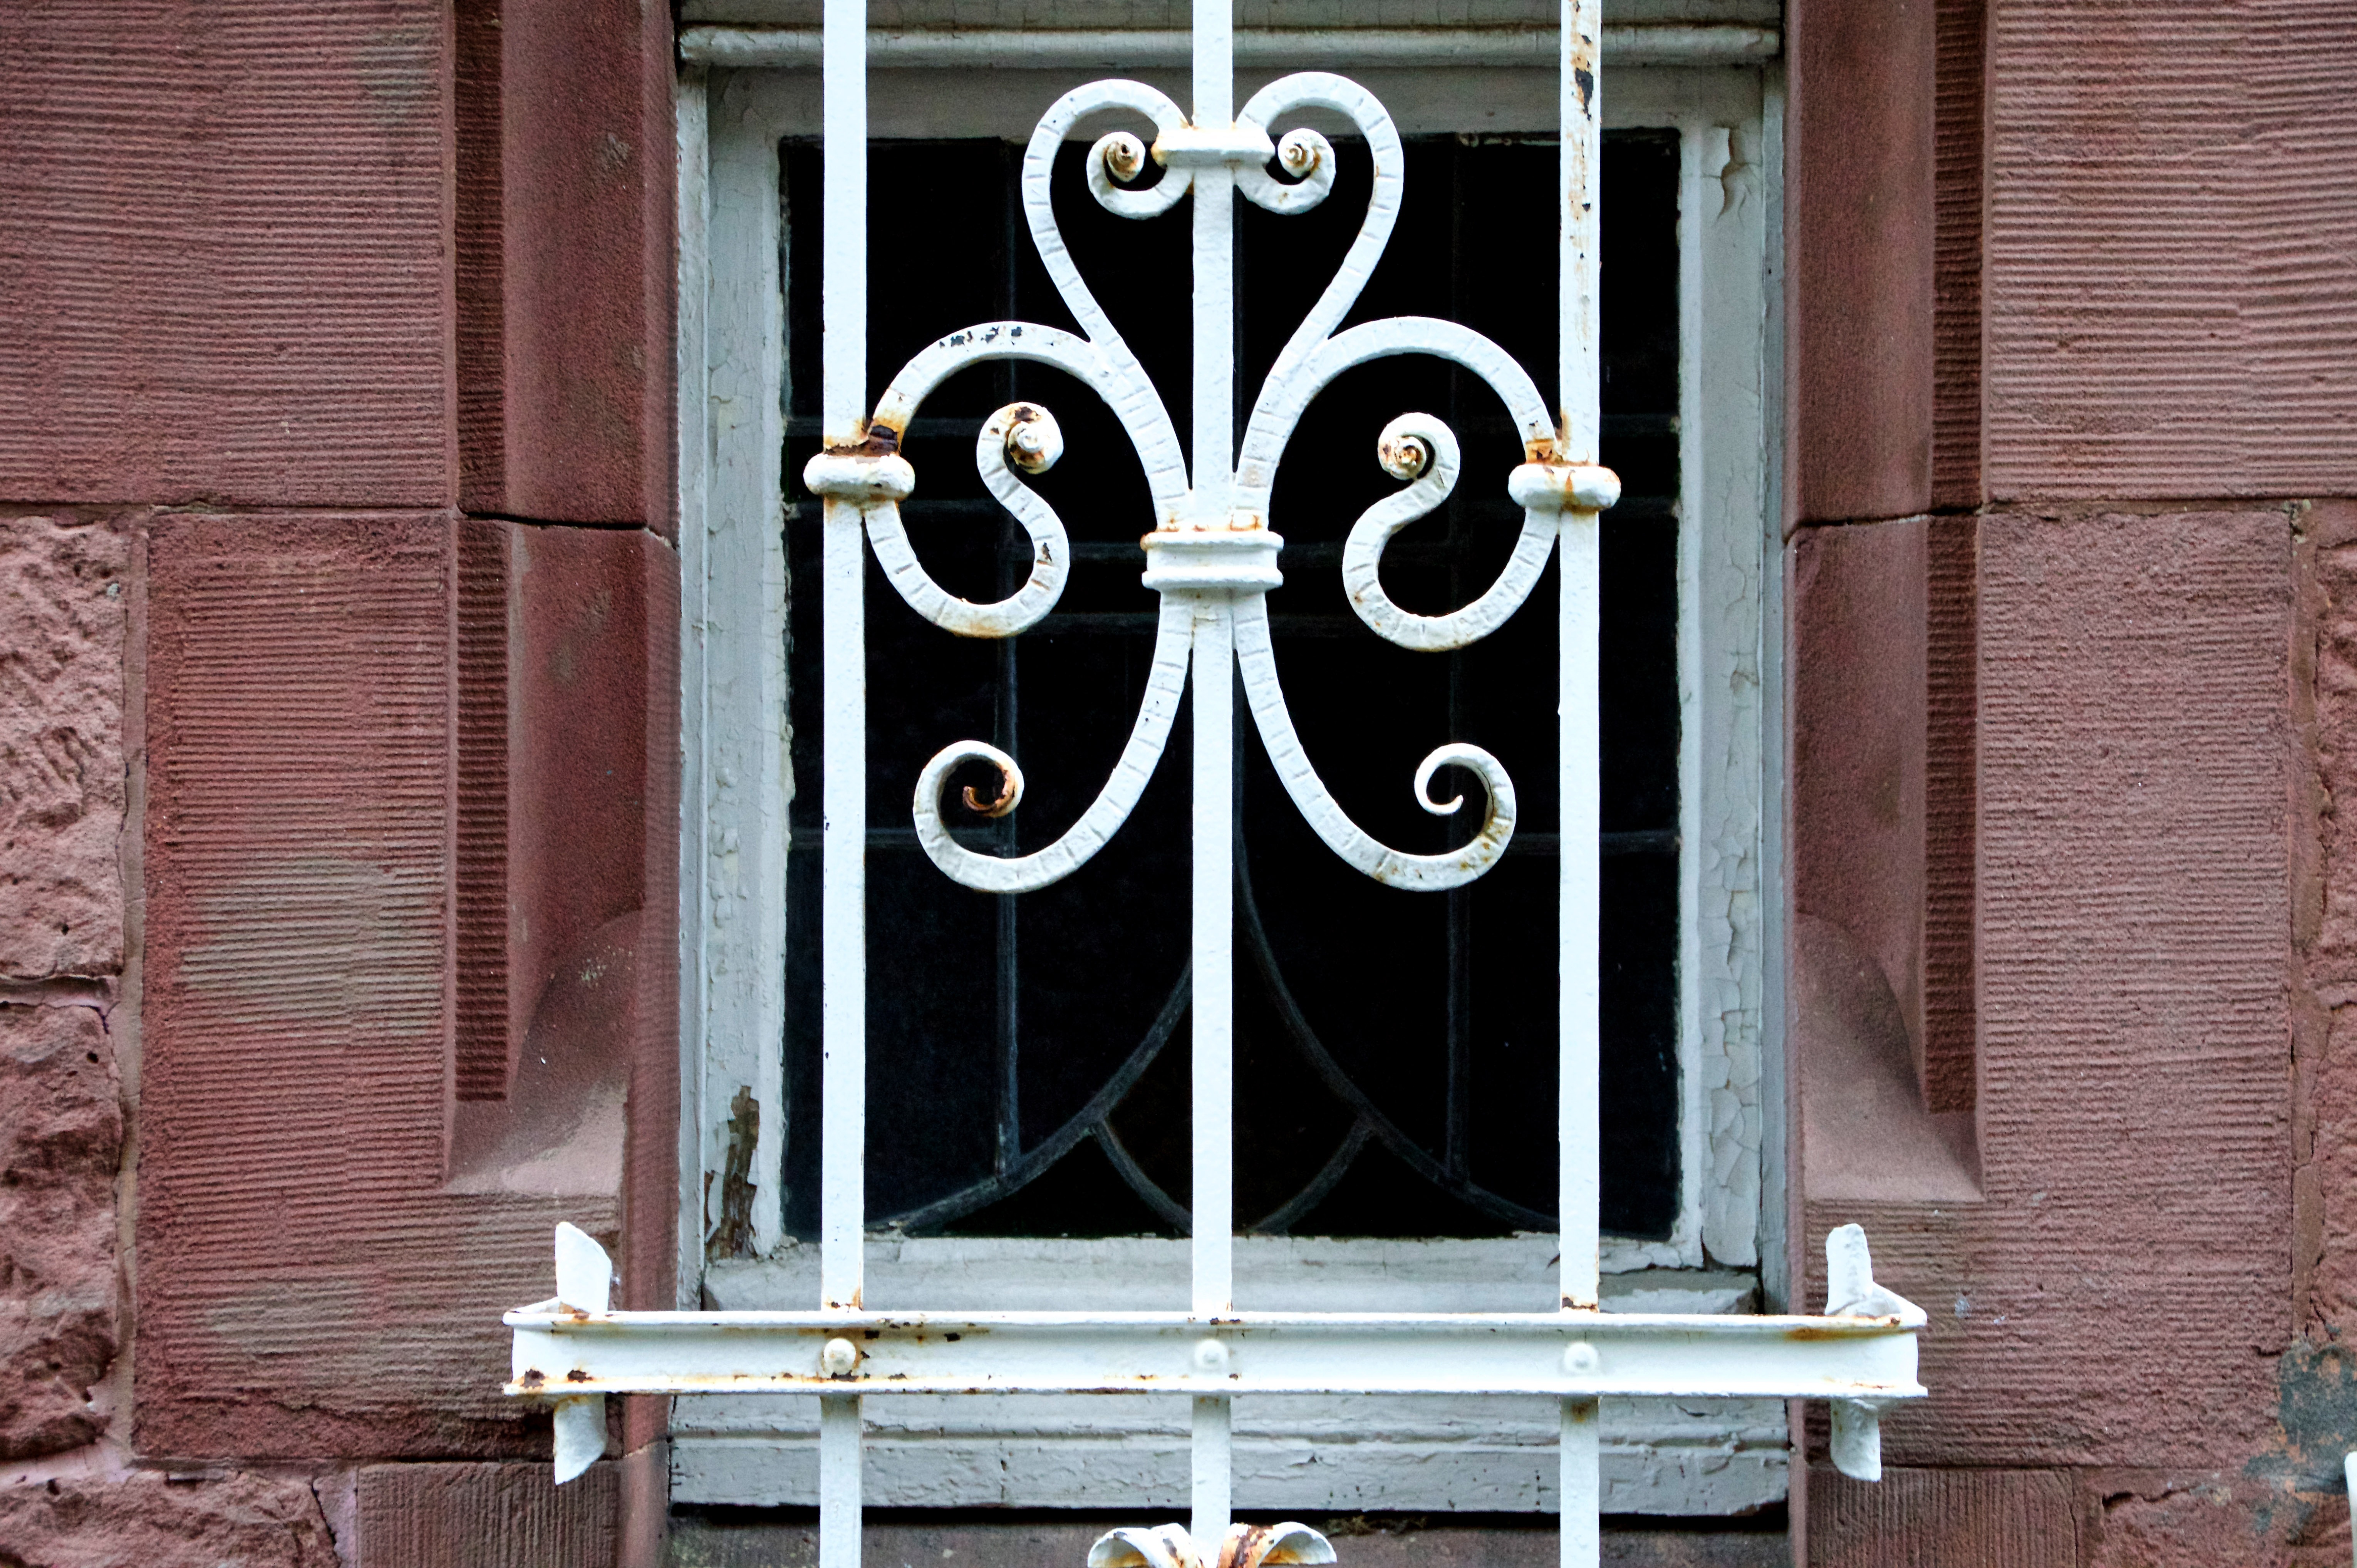
wood, window, wall, facade, heidelberg, basement, lighting, door, ornament, interior design, grid, iron, art nouveau, keller, window covering